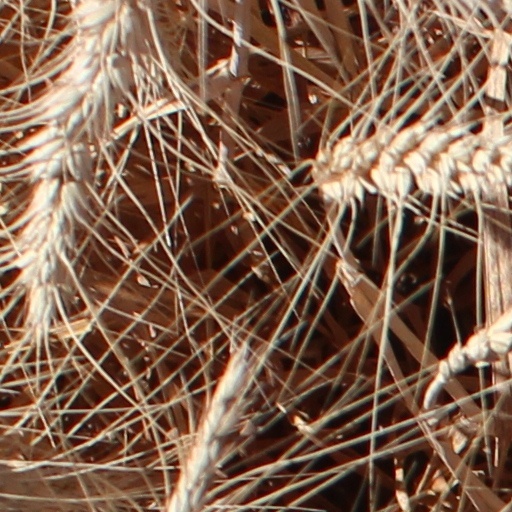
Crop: wheat